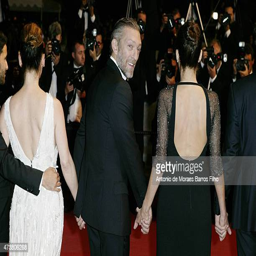
actor attends premiere during festival